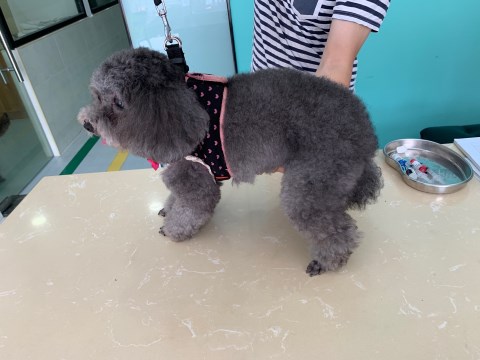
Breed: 2925-n000114-toy_poodle